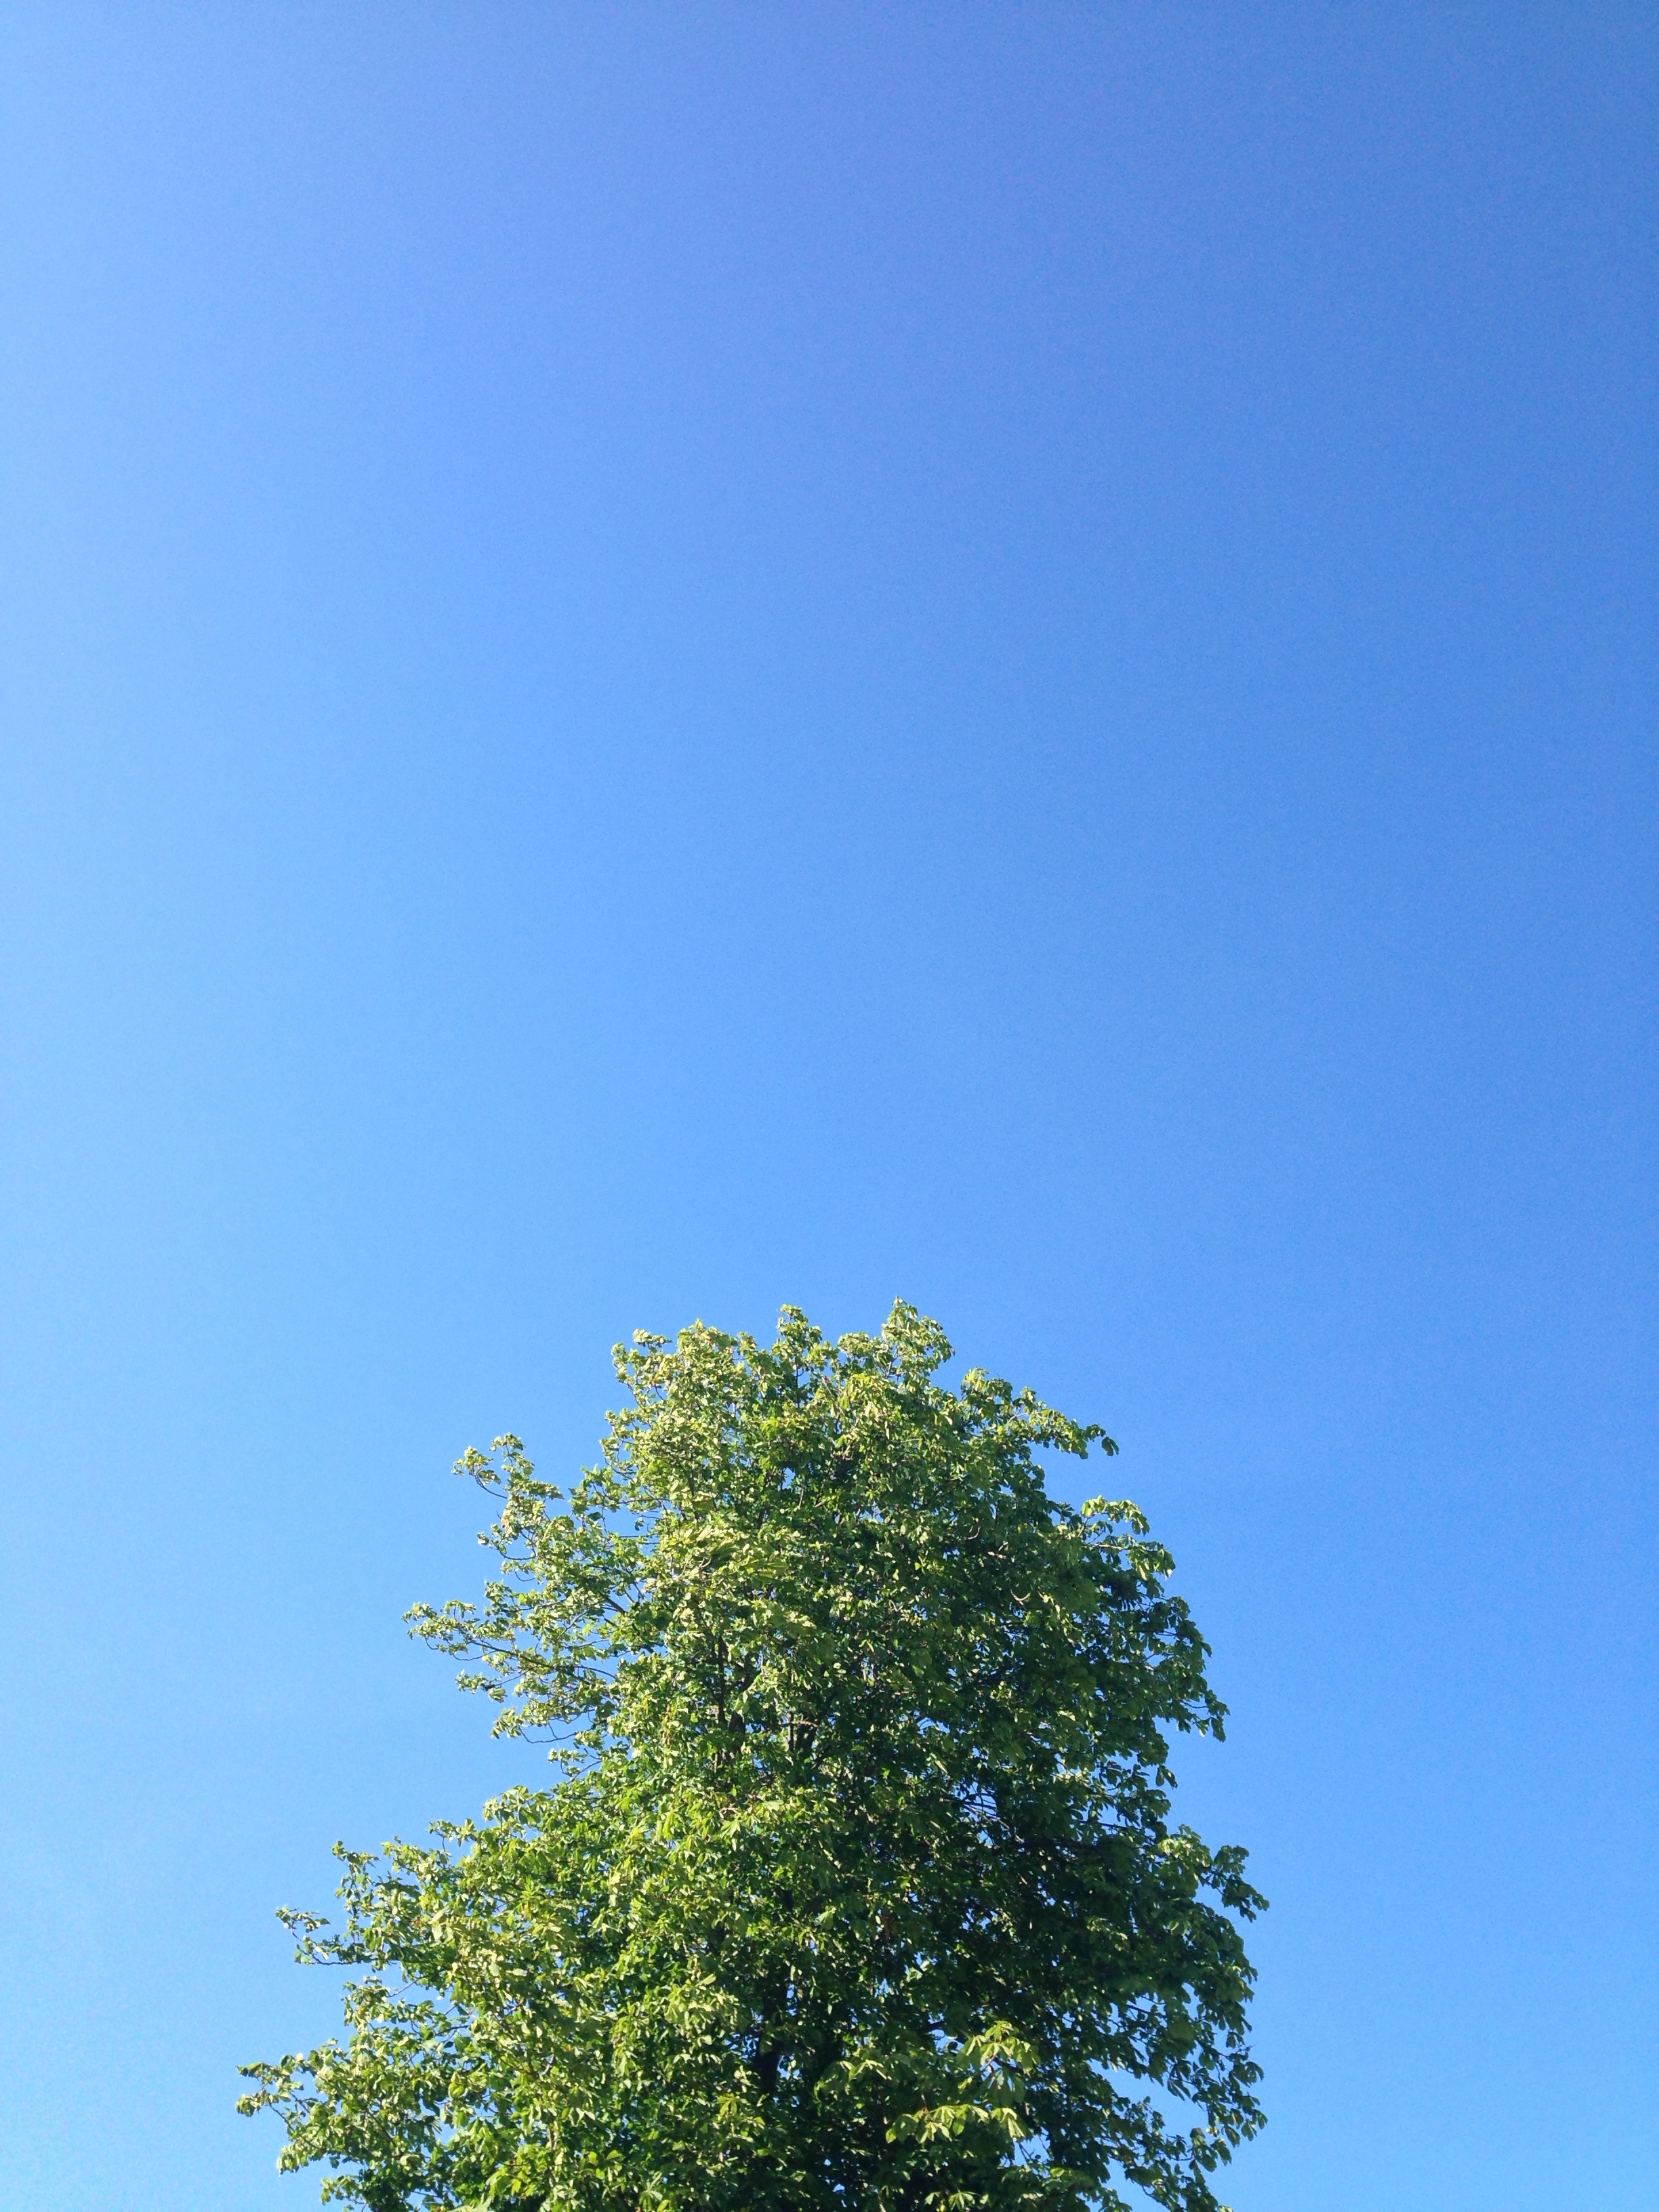
tree, branch, cloud, plant, sky, sunlight, leaf, flower, green, blue, ecosystem, woody plant